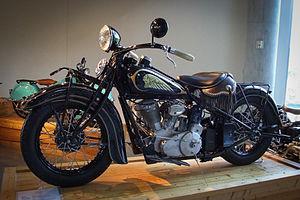
Les Indian Chief et Big Chief sont des motos construites par la Hendee Manufacturing Company, devenue Indian Motocycle Company, à partir de 1922 jusqu'à l'arrêt historique de l'entreprise en 1953. La Chief était une Indian "big twin", plus grosse et plus puissante que les Scout plus agiles utilisées en compétition et en sport. Le nom Chief fut repris pour produire des motos utilisant des moteurs Harley-Davidson jusqu'au rachat de la marque par Polaris. La Production historique d'Indian se termina avec la dernière Big Chief en 1953.